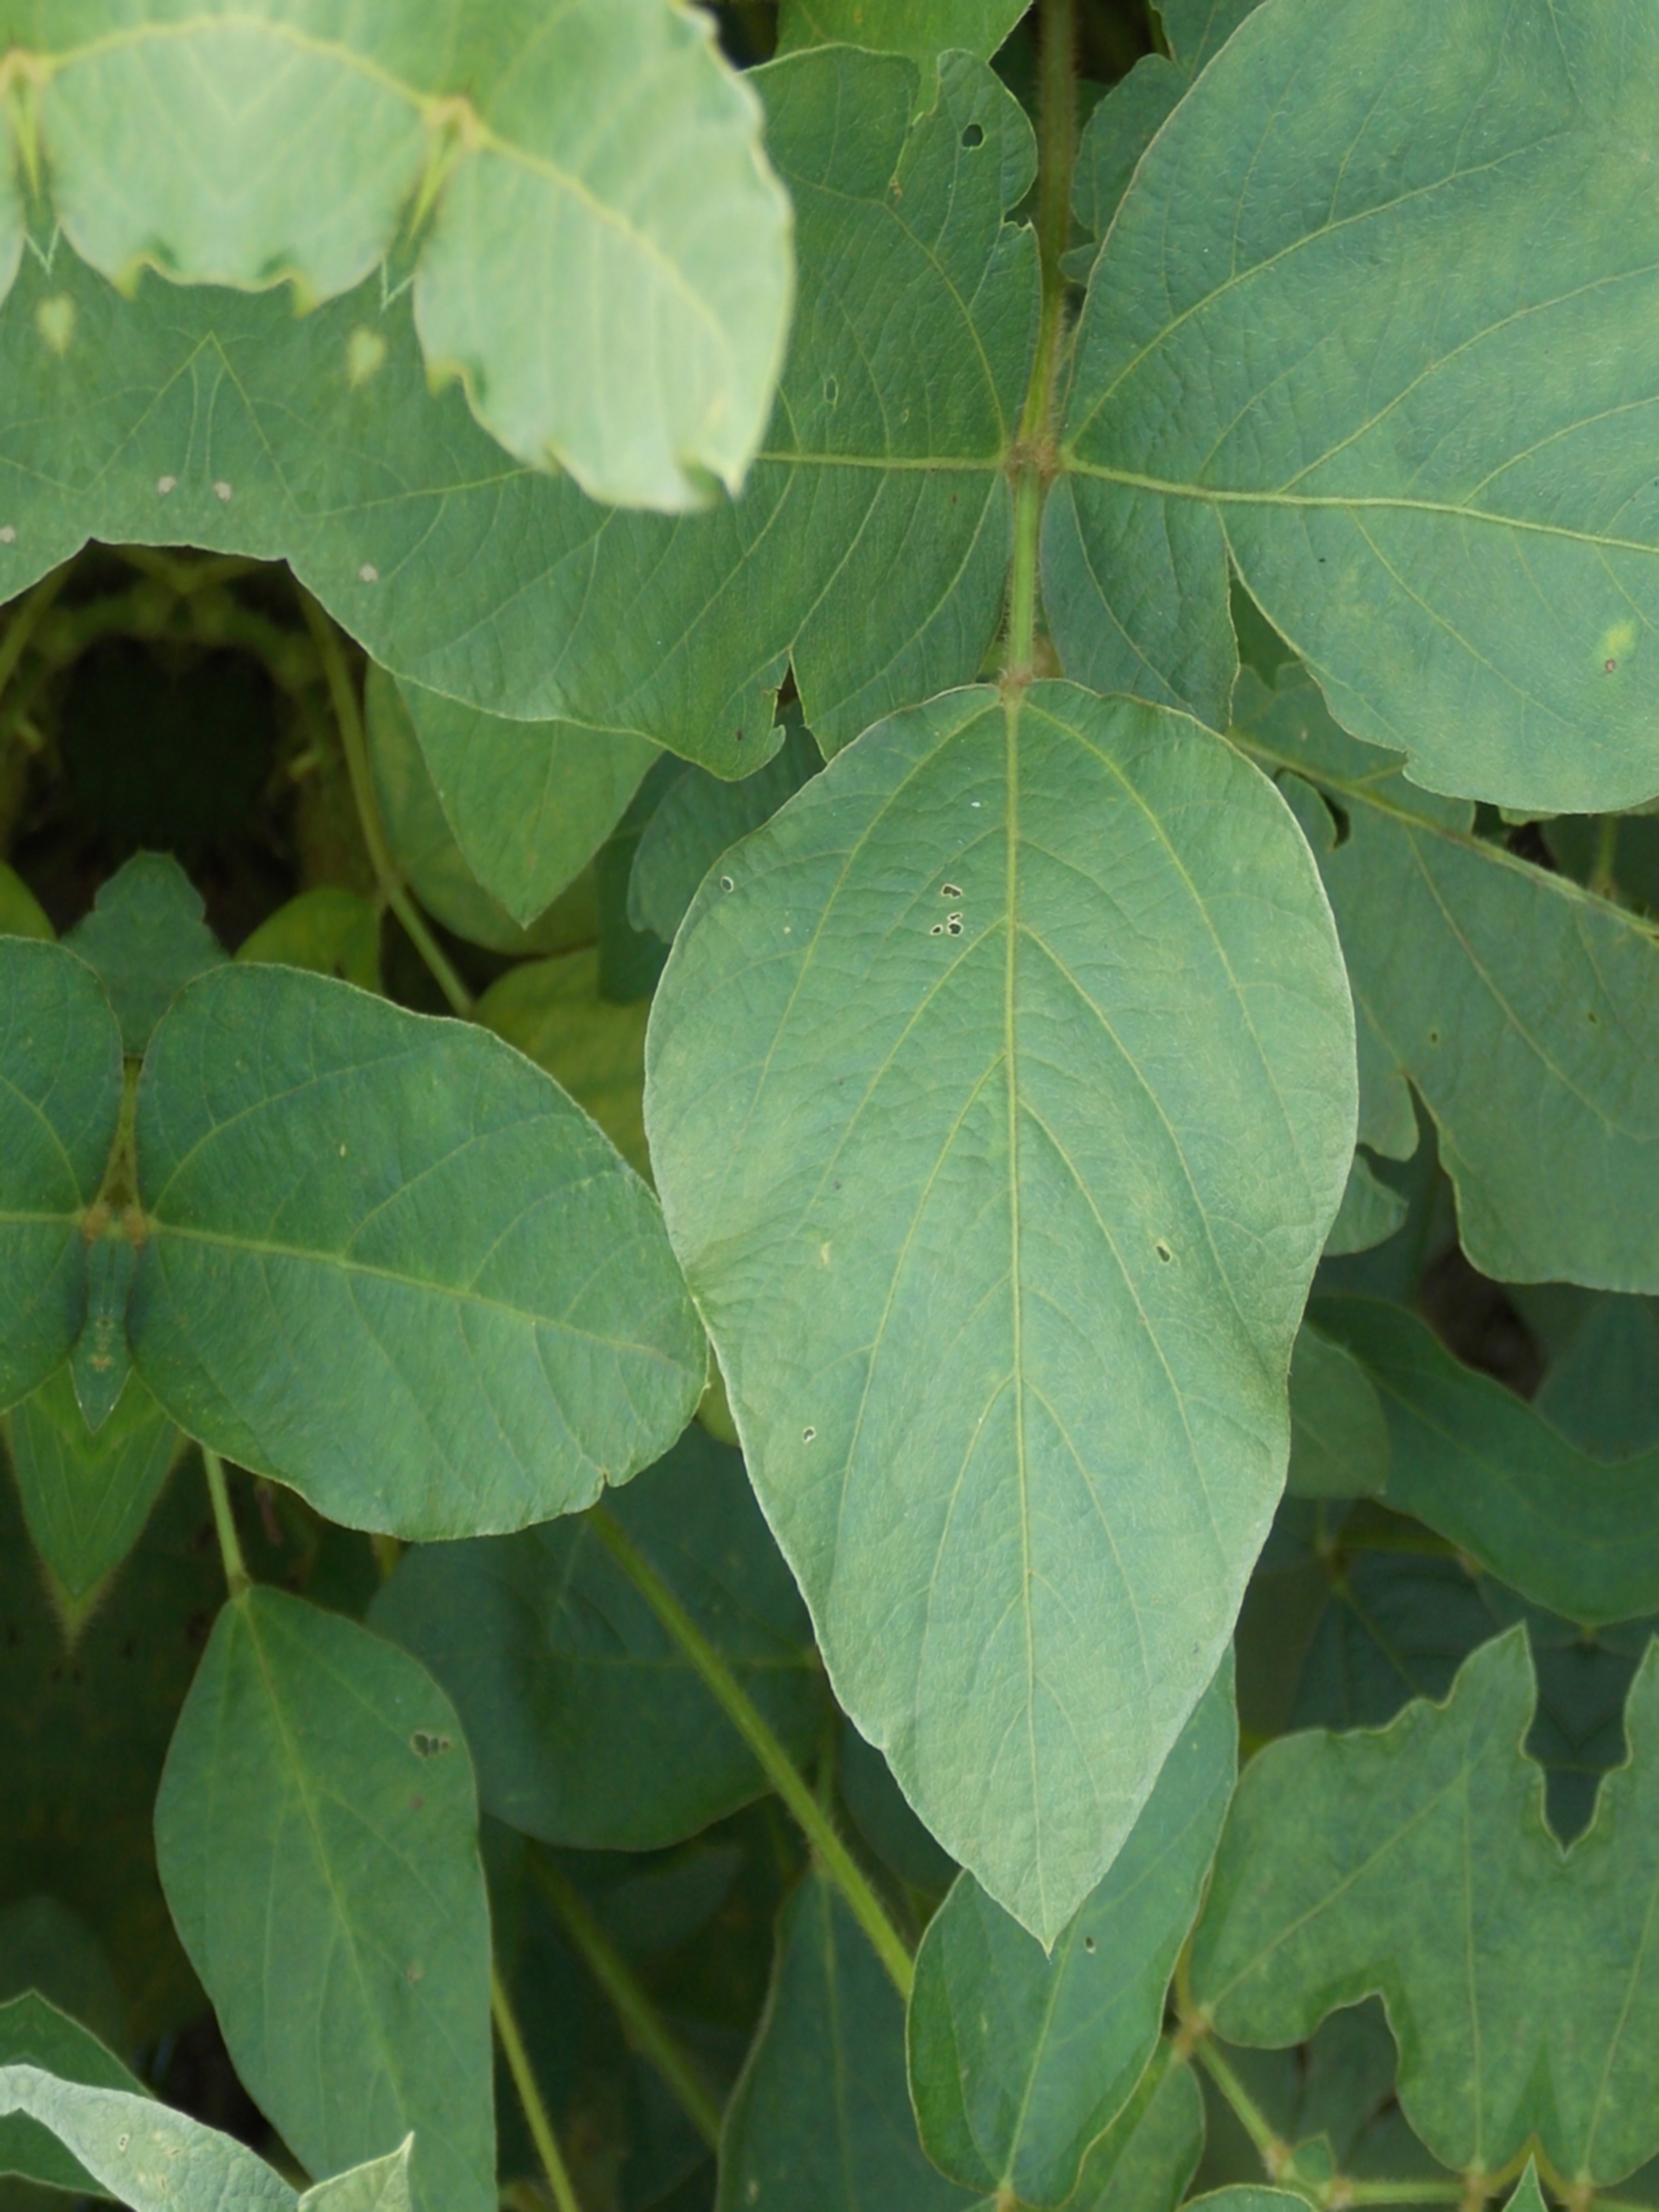
Label: Healthy